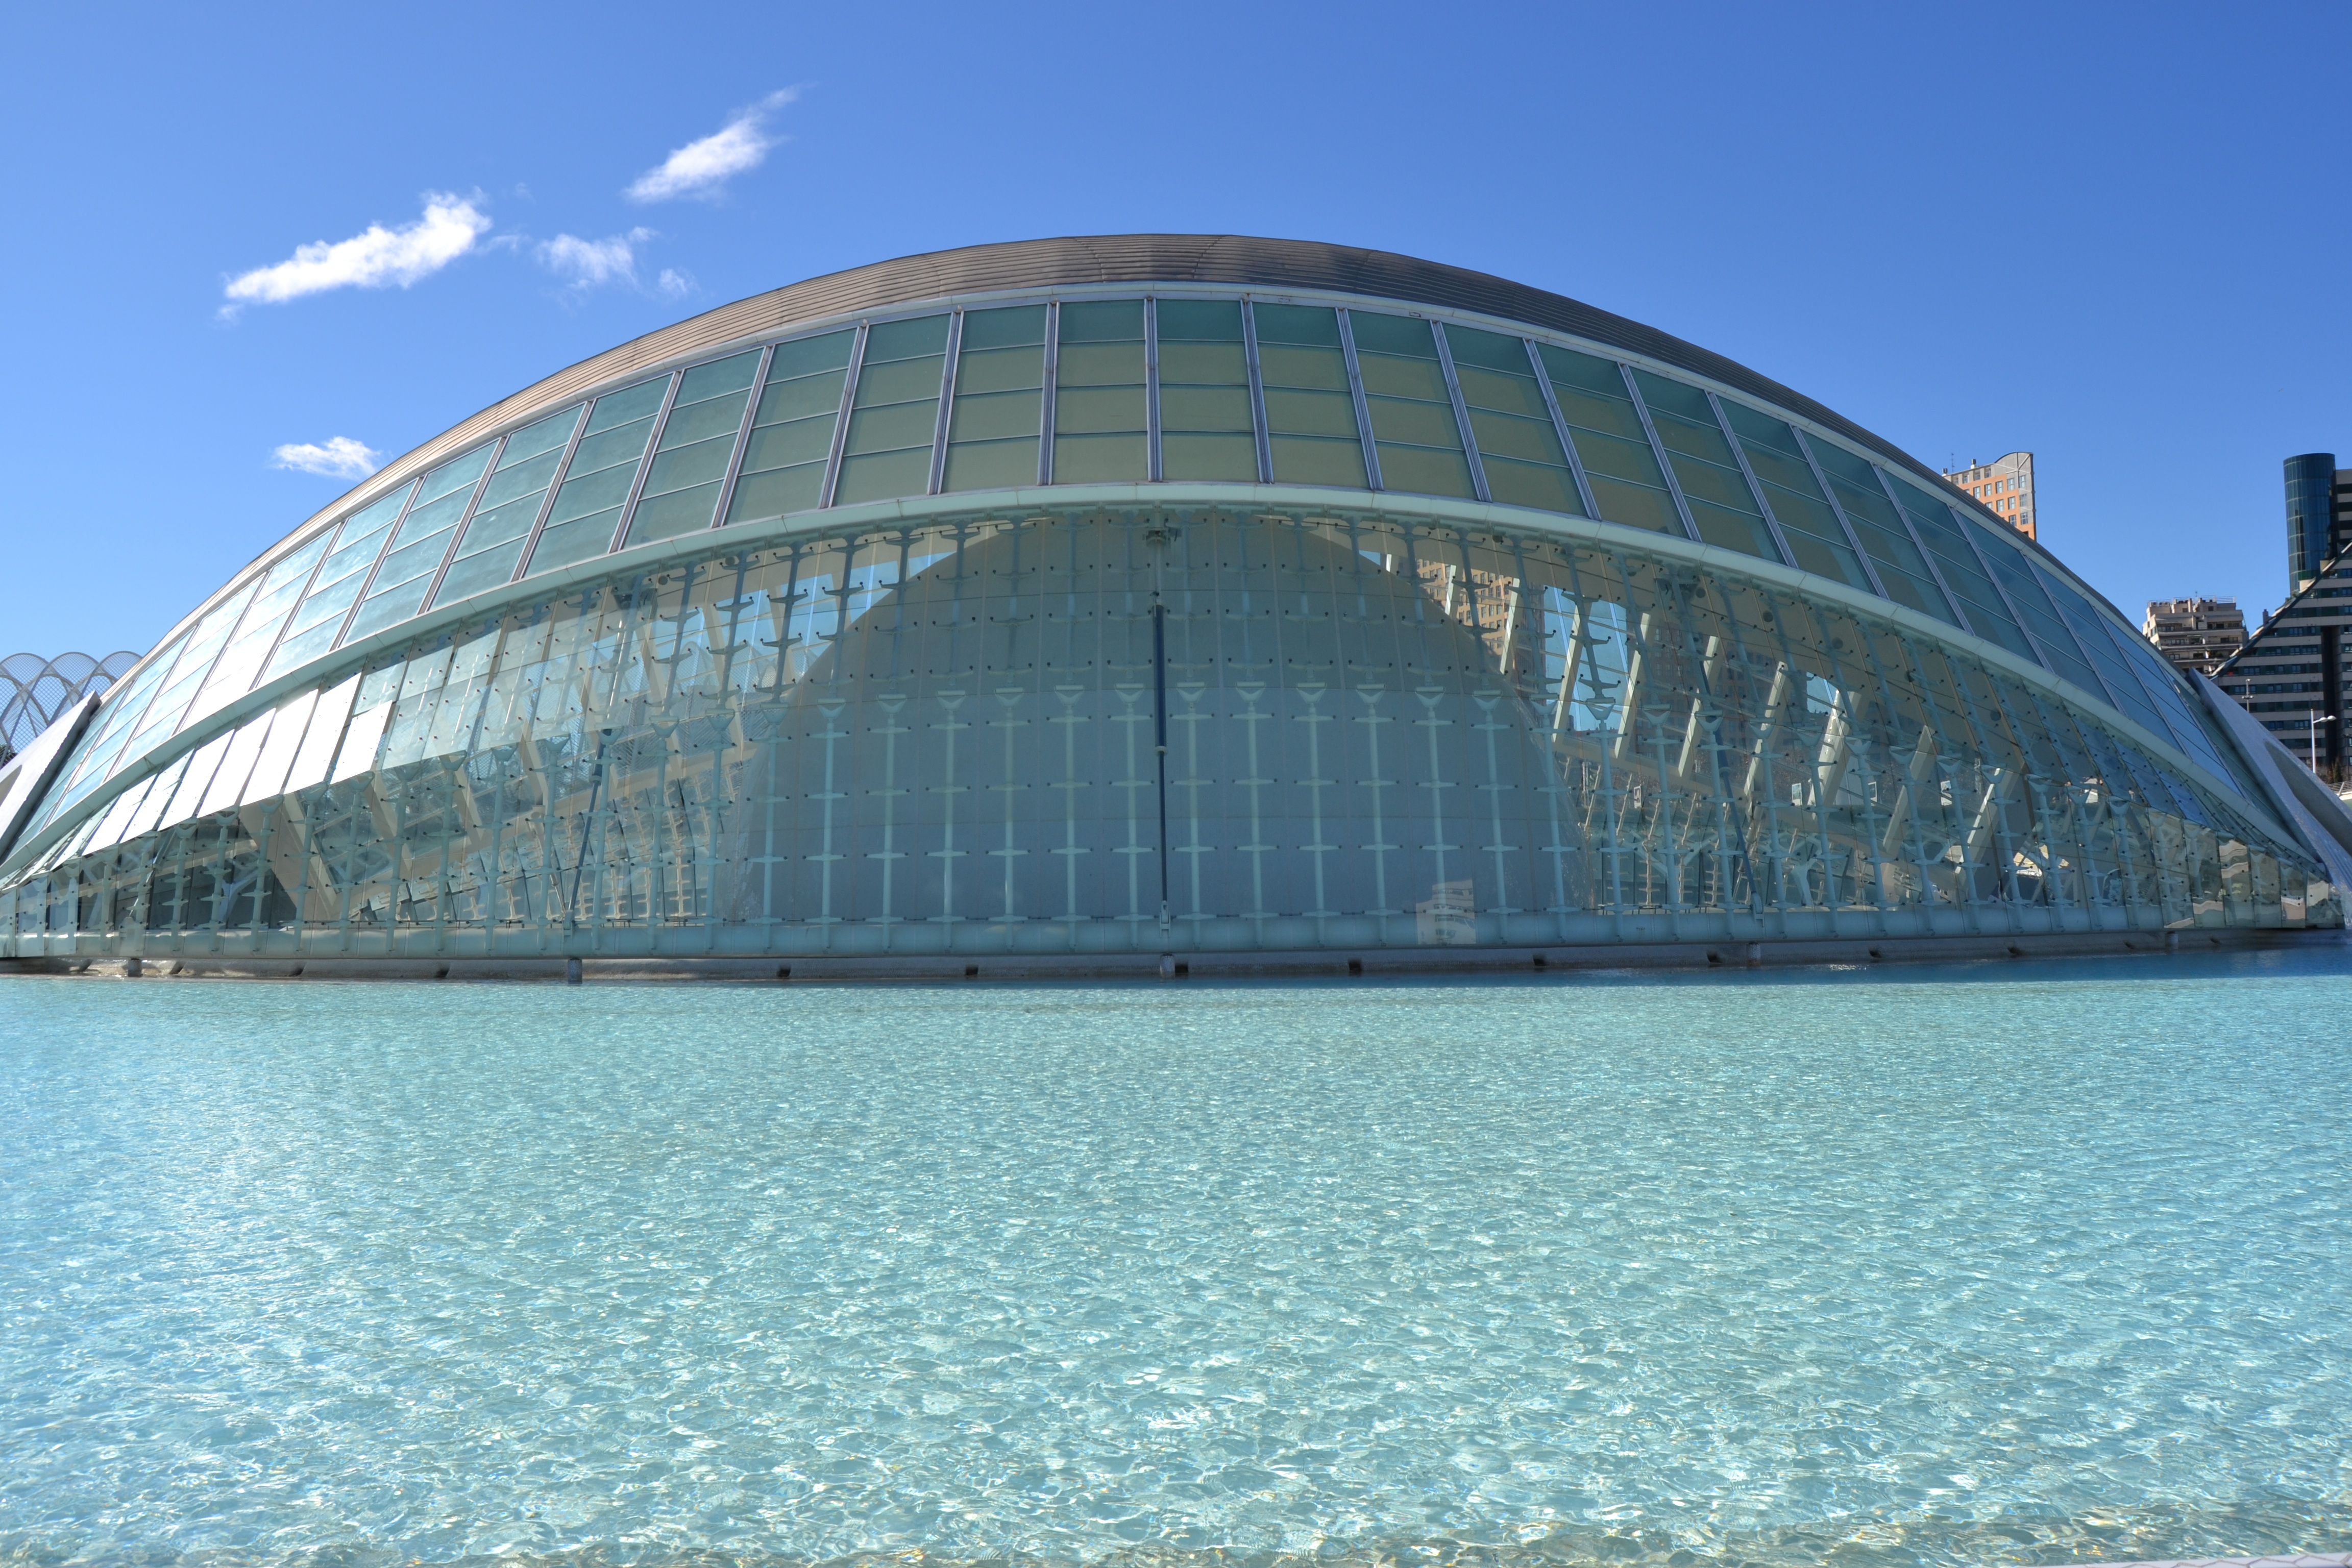
architecture, travel, reflection, opera house, landmark, stadium, spain, valencia, dome, city of arts and sciences